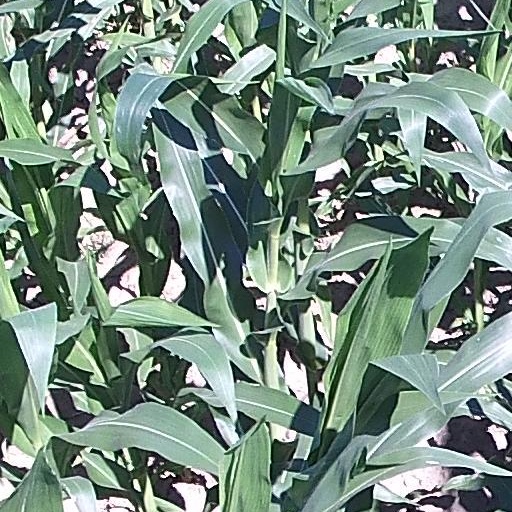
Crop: maize; corn